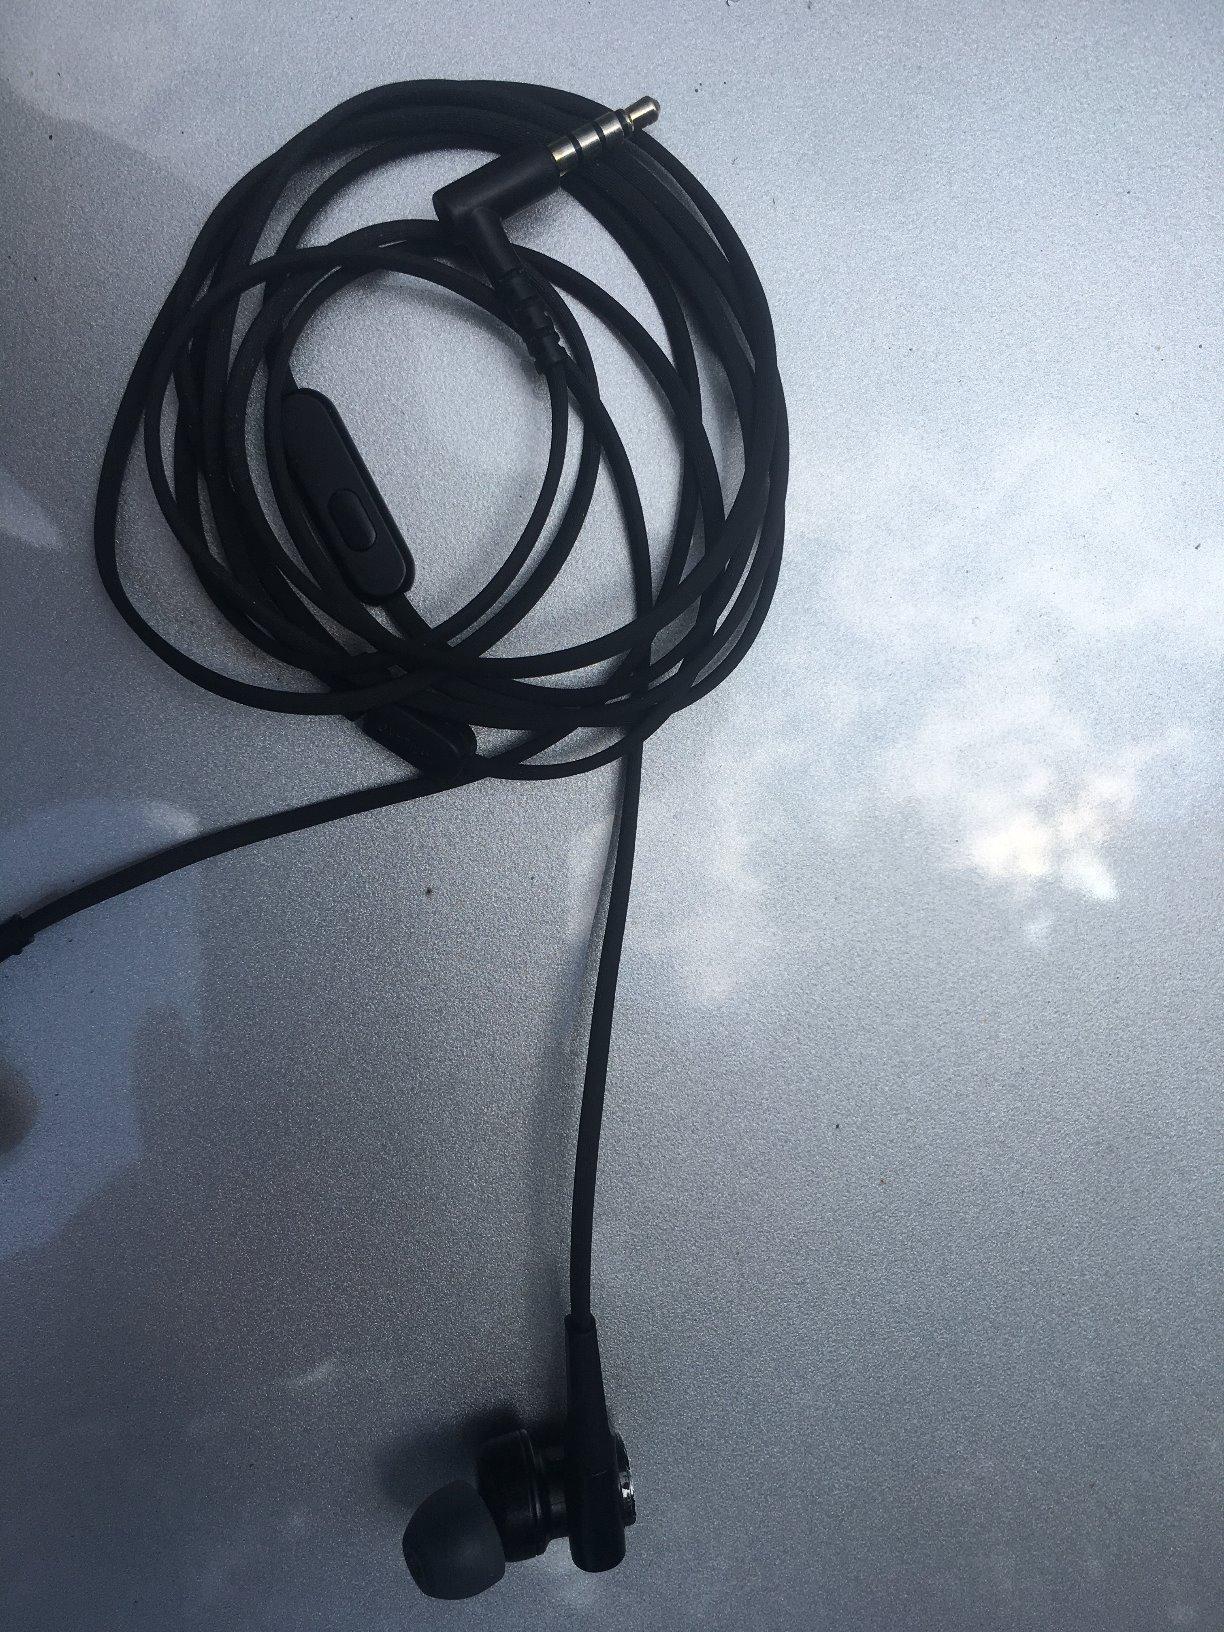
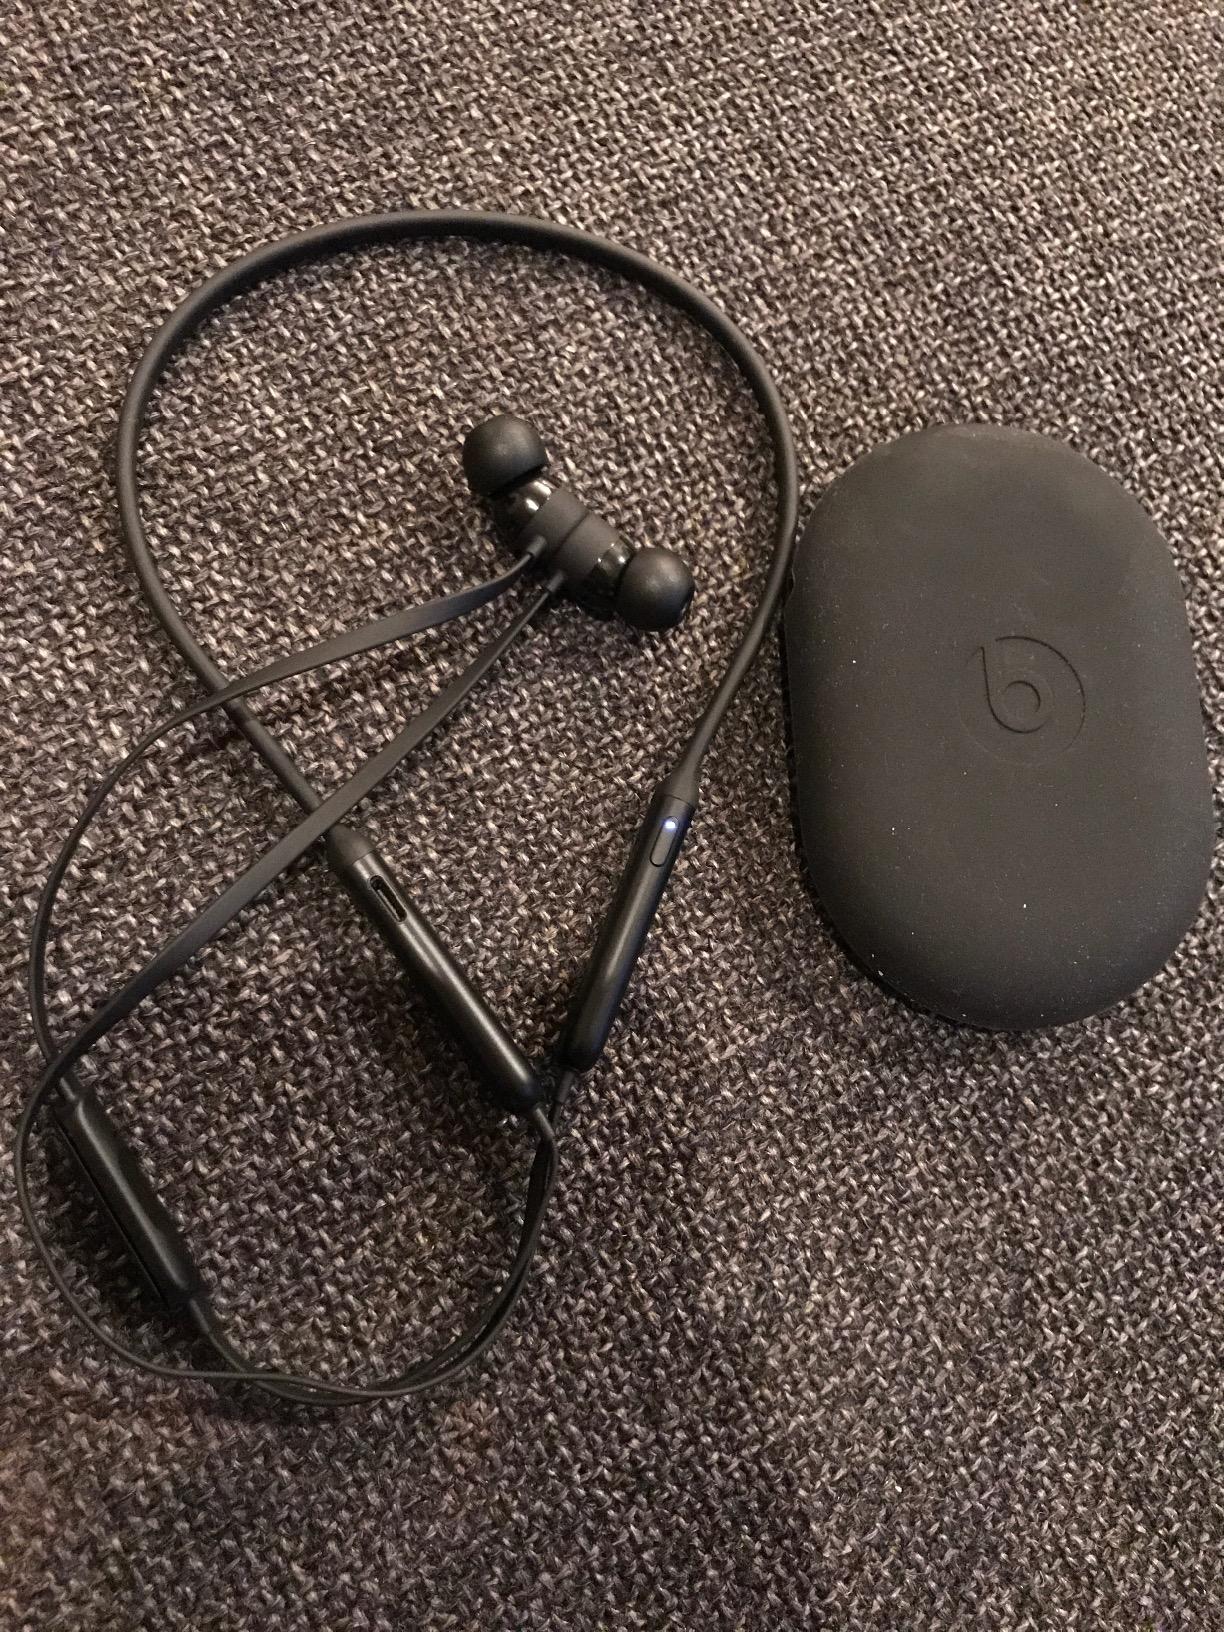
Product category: headphones
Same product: no